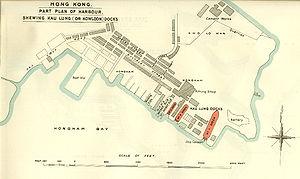
Hong Kong and Whampoa Dock, était une entreprise de construction navale de Hong Kong, autrefois l'un des plus grands d'Asie.